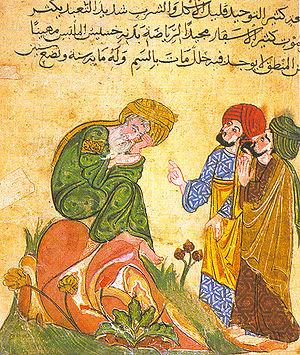
Les Mille et Une Nuits, en orthographe rectifiée Les Mille-et-une Nuits, est un recueil anonyme de contes populaires d'origine arabe mais aussi persane et indienne écrit en langue arabe. Il est constitué de nombreux contes enchâssés et de personnages mis en miroir les uns par rapport aux autres.